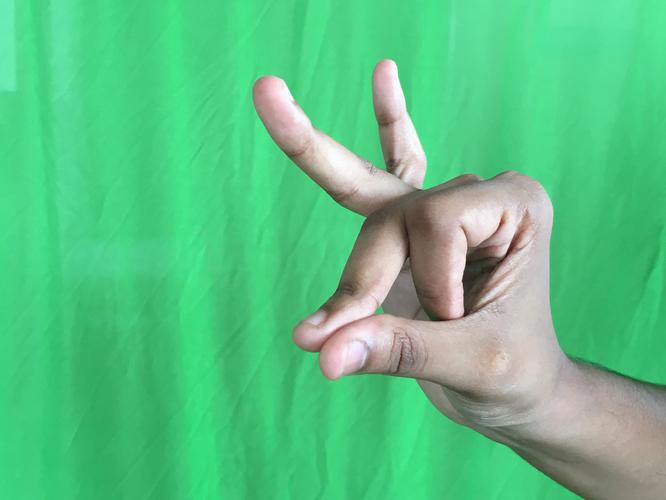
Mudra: Bramaram
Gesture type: single_hand